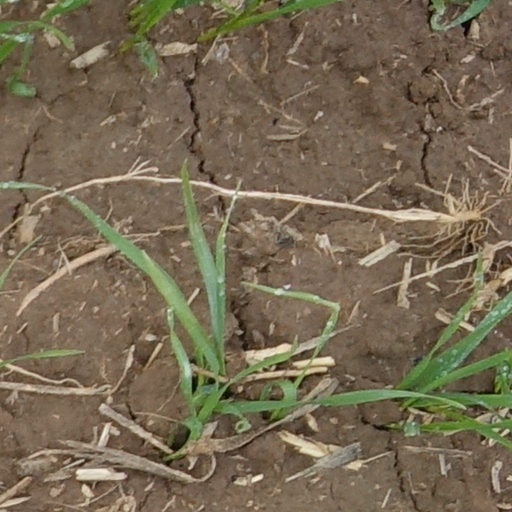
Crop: wheat